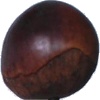
Label: chestnut